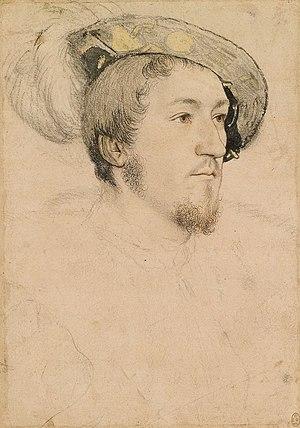
George Boleyn, dit Lord Rochford, est le frère de Mary Boleyn et d'Anne Boleyn, et l'époux de Jane Parker. Fils du diplomate Thomas Boleyn, 1ᵉʳ comte de Wiltshire, et d'Élisabeth Howard, il fut le beau-frère du roi Henry VIII et l'oncle de la future reine Élisabeth Iʳᵉ. Son grand-père maternel était Thomas Howard, 2ᵉ duc de Norfolk.